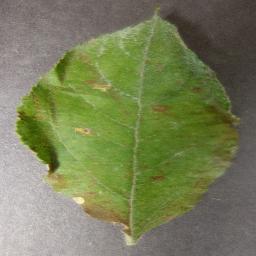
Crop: apple
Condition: cedar_rust